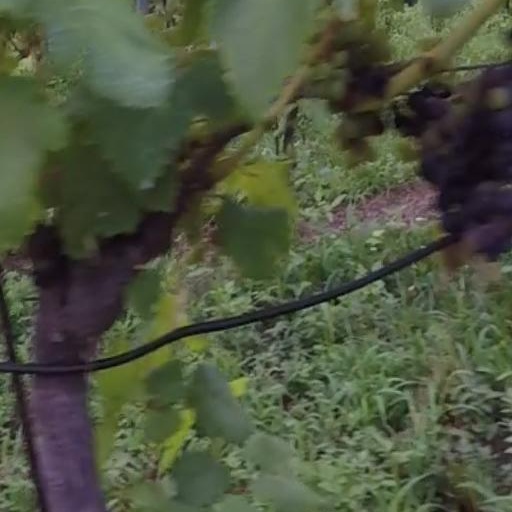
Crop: grape